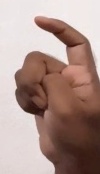
ASL sign: X